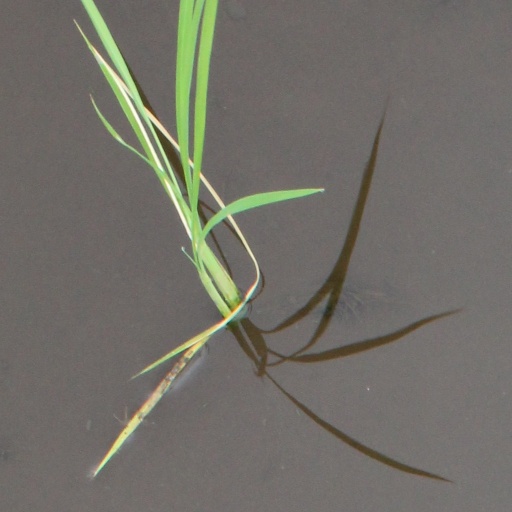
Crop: rice